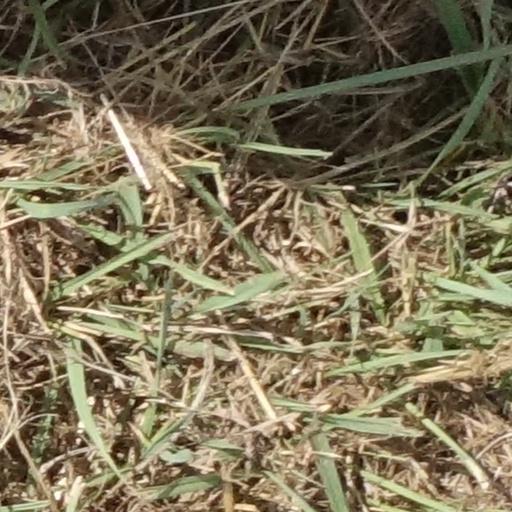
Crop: sorghum